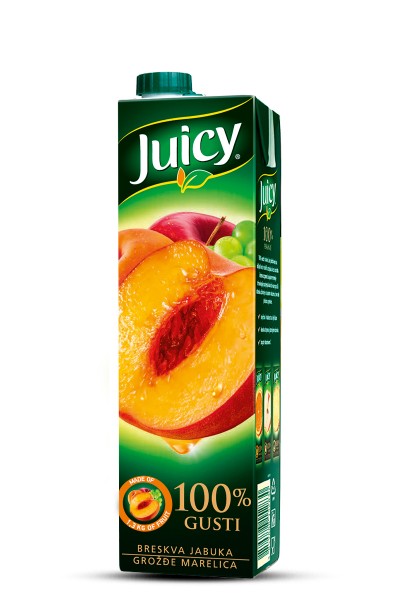
Waste category: cardboard